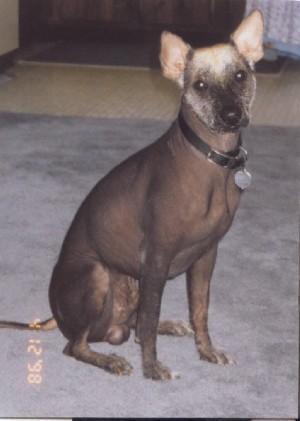
Mexican_hairless